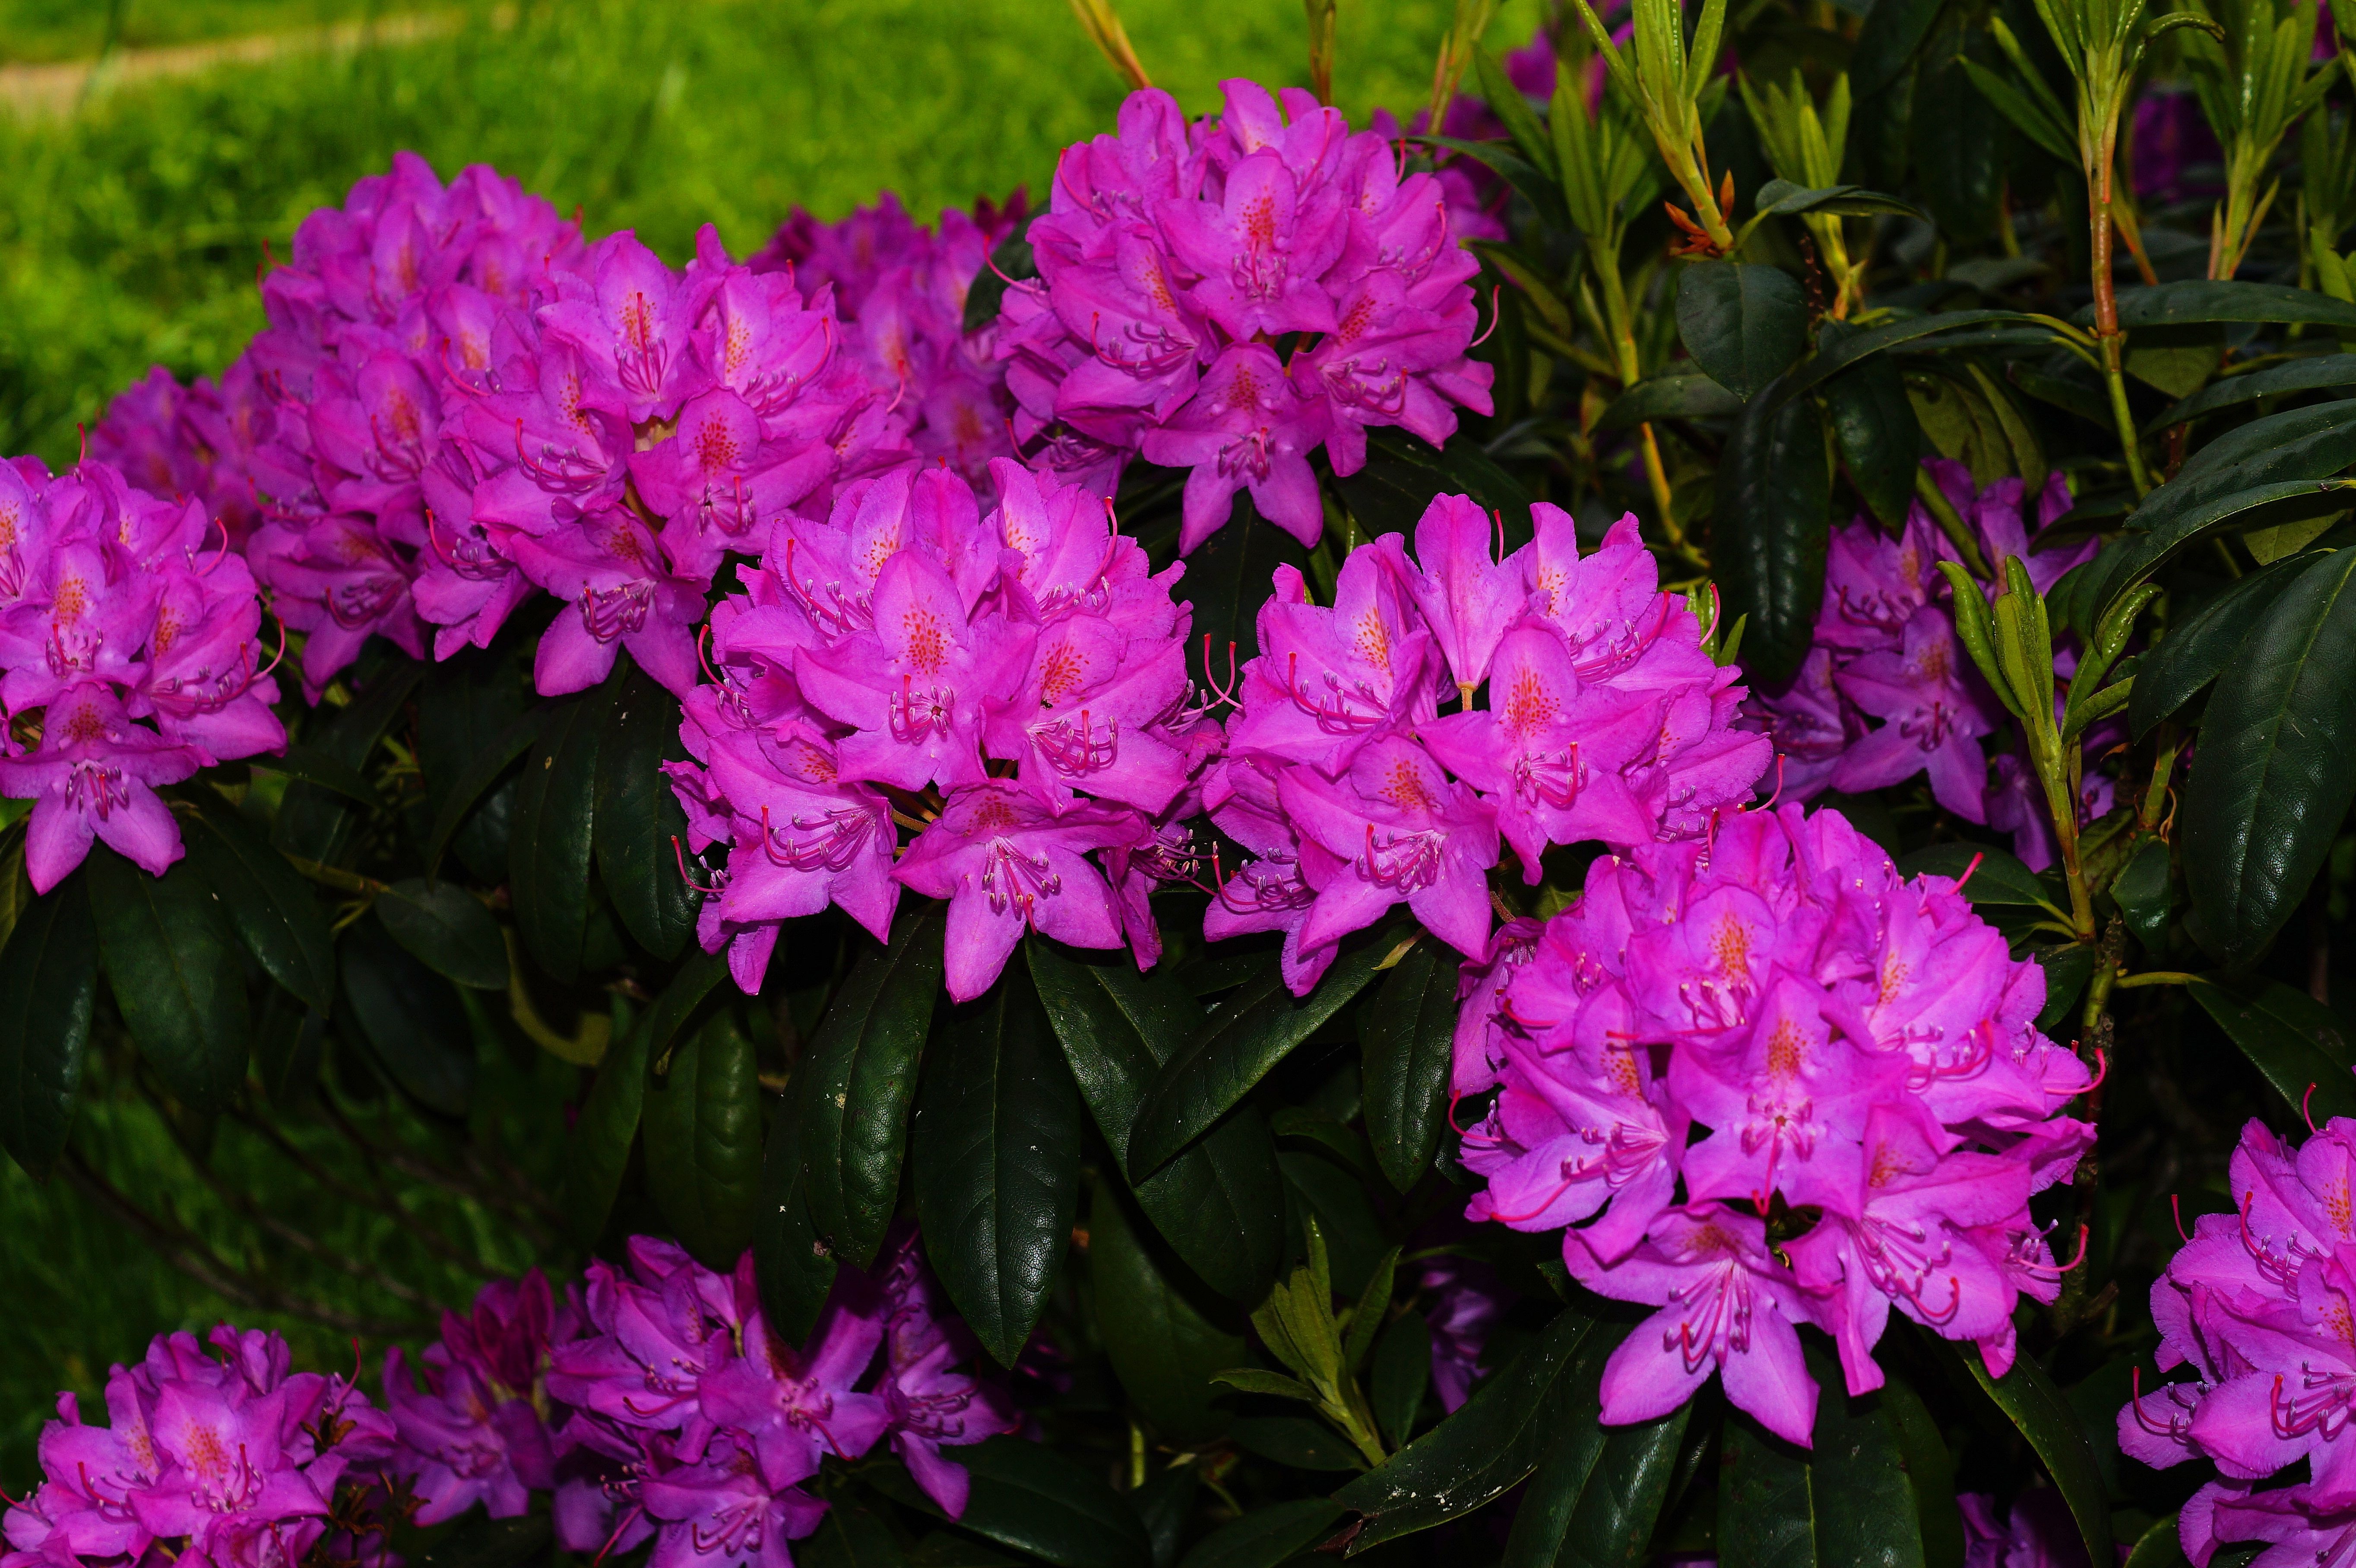
plant, flower, purple, bush, botany, flora, ornament, flowers, shrub, rhododendron, beautiful, rhododendrons, tender, azalea, flowering plant, woody plant, land plant